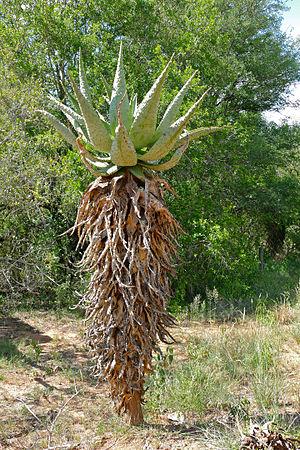
Aloe marlothii ou Aloès de montagne est une espèce de plantes du genre des Aloès de la famille des Asphodélacées.